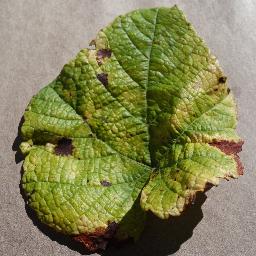
Label: Grape___Leaf_blight_(Isariopsis_Leaf_Spot)